On Mark Engineering

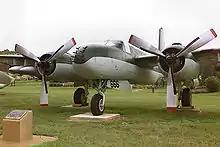
An A-26A Counter-Invader on display at Hurlburt Field, Florida

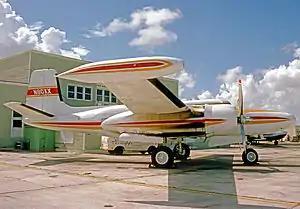
On Mark Marksman C N60XX fitted with deepened pressurised fuselage, R-2800 engines and wing tip tanks

On Mark Engineering was an American aircraft remanufacturing company established in 1954 at Van Nuys Airport in California. Its most significant products were rebuilding military surplus A-26 Invaders into executive transports—the Marketeer with an unpressurized fuselage and the Marksman with fuselage pressurization. On Mark converted a single B-26 into the YB-26K Prototype. After successful tests, that prototype was reconfigured with 39 other planes into the B-26K Counter-Invaders (later redesignated A-26A) for counterinsurgency missions with the US Air Force. A total of 40 of the planes were produced. On Mark also undertook conversion work of a Boeing 377 Stratocruiser into the prototype Pregnant Guppy for Aero Spacelines.